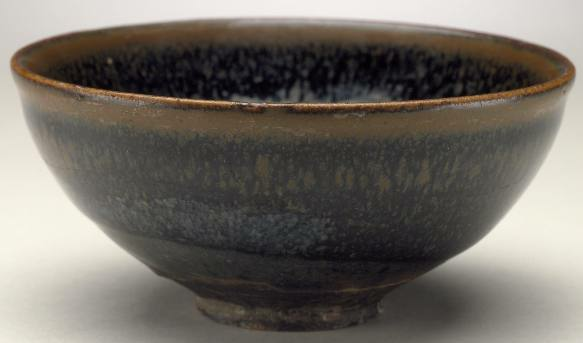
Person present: No